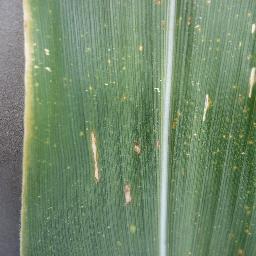
Label: Corn_(Maize)___Gray_Leaf_Spot_(Cercospora)